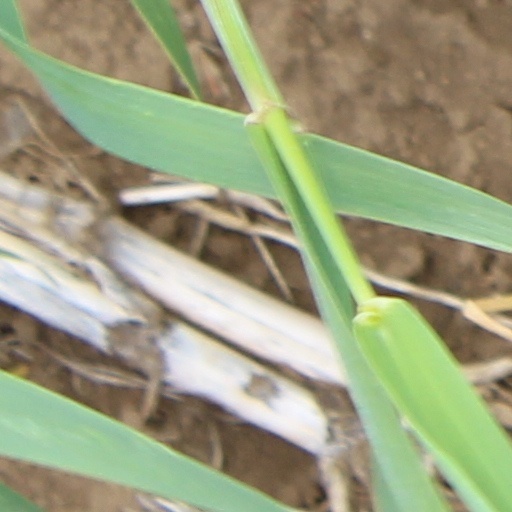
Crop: wheat